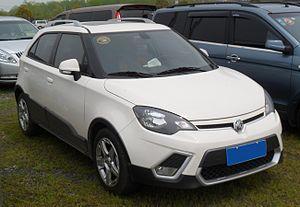
La MG3 II est une berline 5 portes tirée du concept car MG Zero dévoilé lors du Salon de l'Automobile de Pékin en mai 2010. La commercialisation en Chine a débuté le 26 mars 2011. Elle devrait intervenir en 2013 en Angleterre puis en 2014 pour le reste de l'Europe.